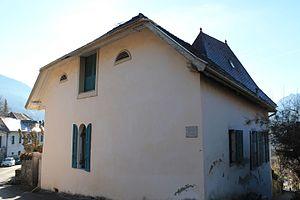
Maison de l'artiste-peintre Suzanne Lansé
Suzanne Lansé, née le 9 juillet 1898 à Annecy et morte le 16 janvier 2002 à Veyrier-du-Lac, en Haute-Savoie, est une artiste peintre de renommée internationale et Talloirienne de toujours a, très jeune, manifesté un goût marqué pour les arts.
Talloires est une ancienne commune française située dans le département de la Haute-Savoie en région Rhône-Alpes. Située sur la rive est du lac d'Annecy, la commune est membre de la communauté de communes de la Tournette.
Talloires-Montmin est une commune nouvelle située dans le département de la Haute-Savoie, en région Auvergne-Rhône-Alpes.